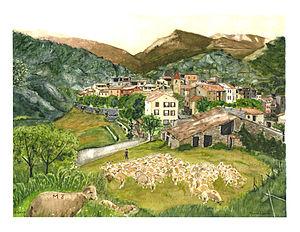
Rigaud (Alpes-Maritimes) - La transhumance des moutons de Jeannine et Jeannot.
Rigaud est une commune française située dans le département des Alpes-Maritimes en région Provence-Alpes-Côte d'Azur. Ses habitants sont appelés les Rigaudois.